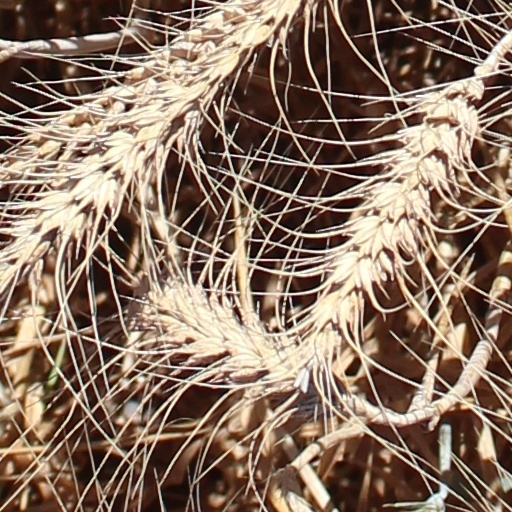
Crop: wheat